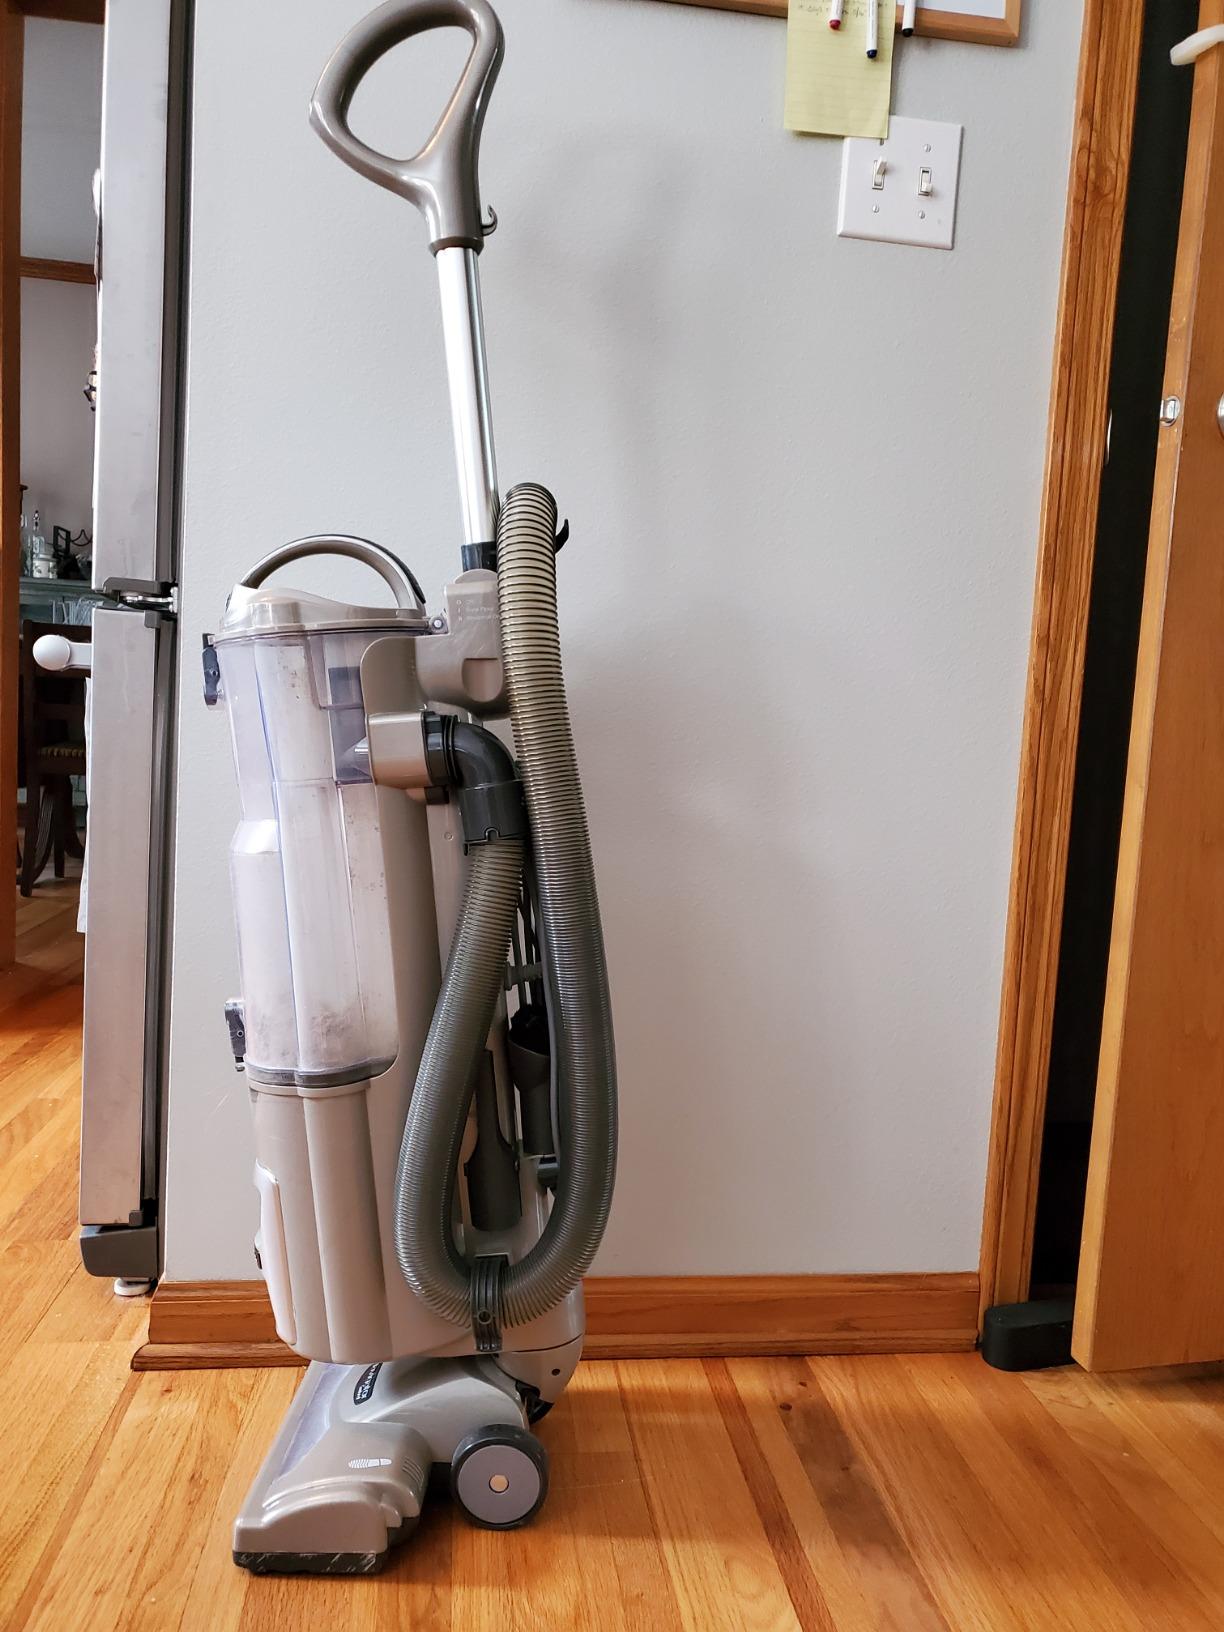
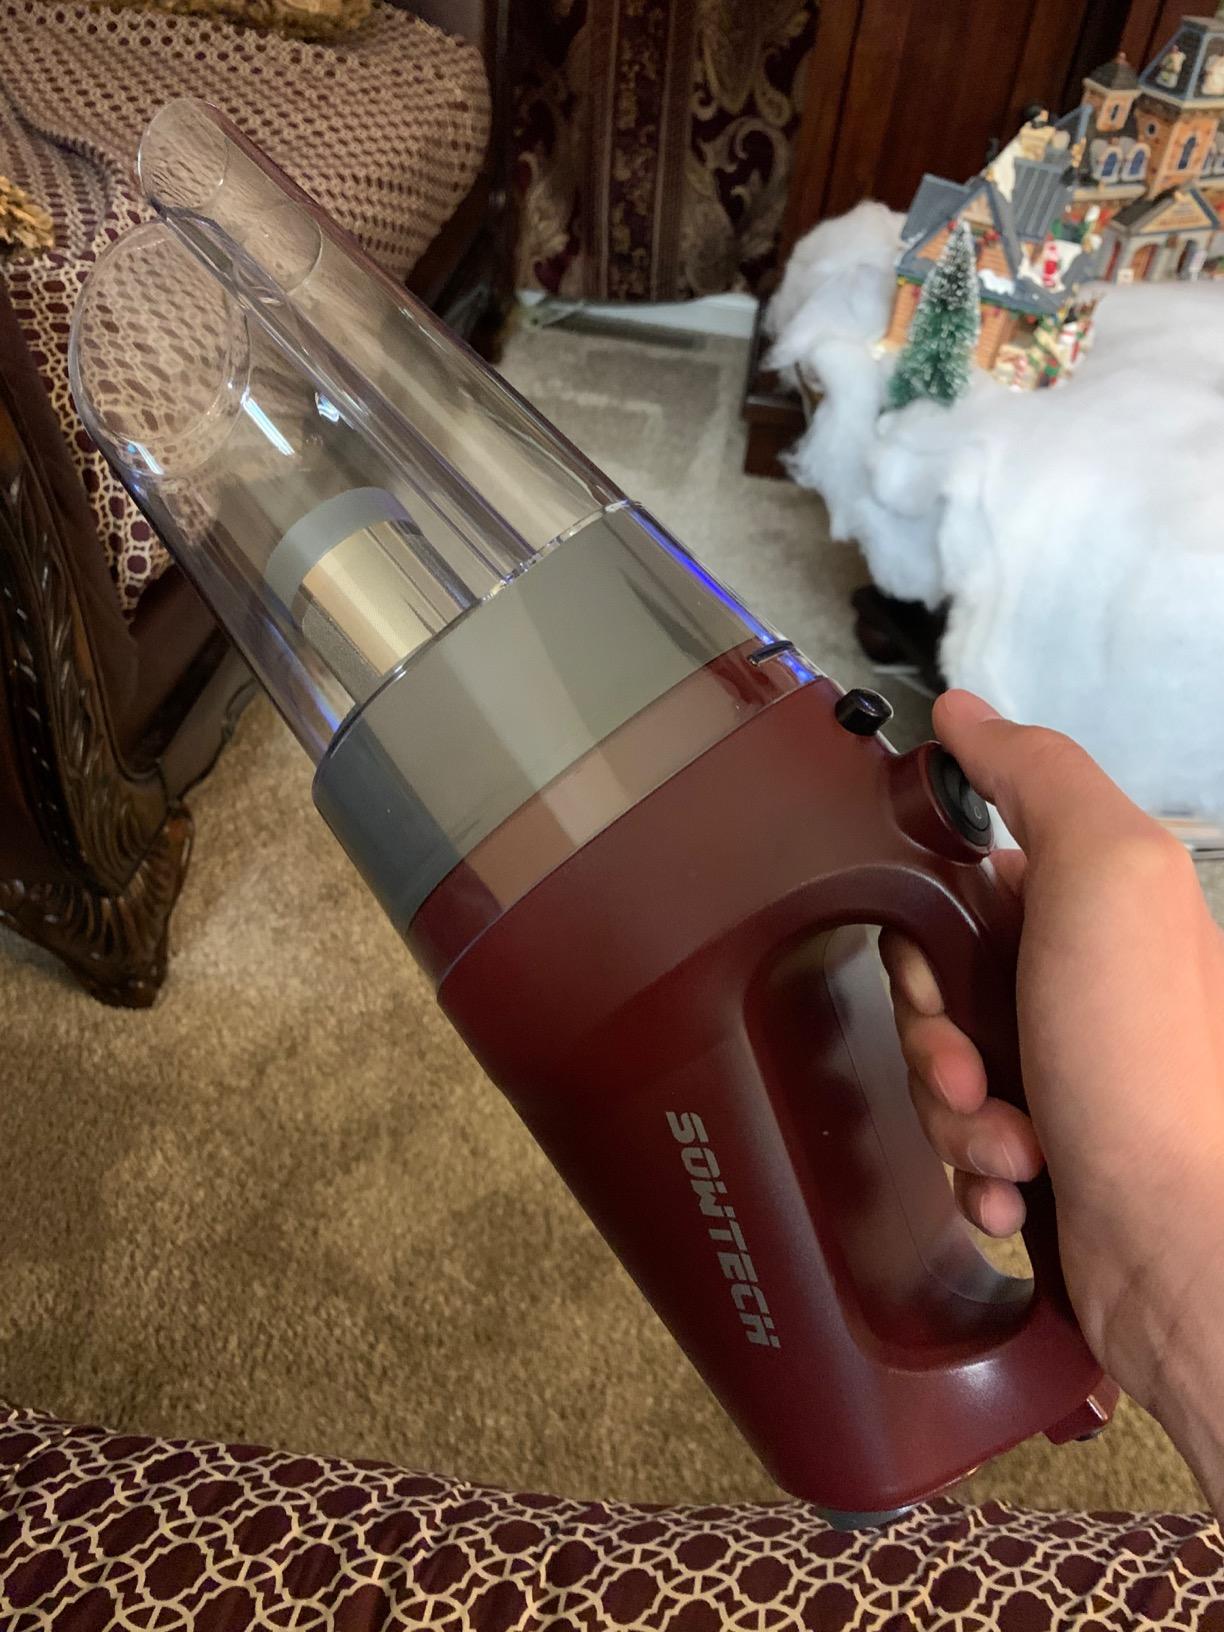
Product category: items_vacuum
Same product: no